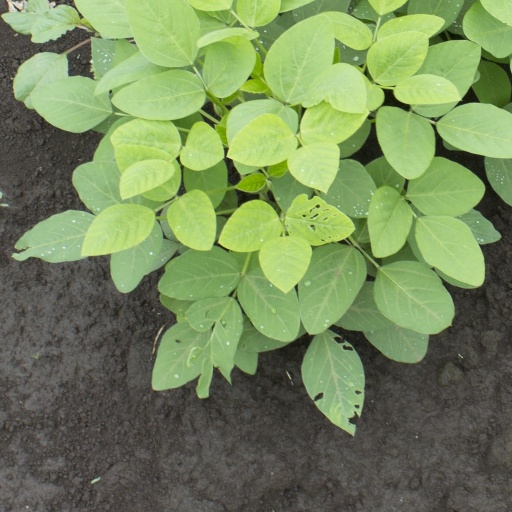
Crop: soybean